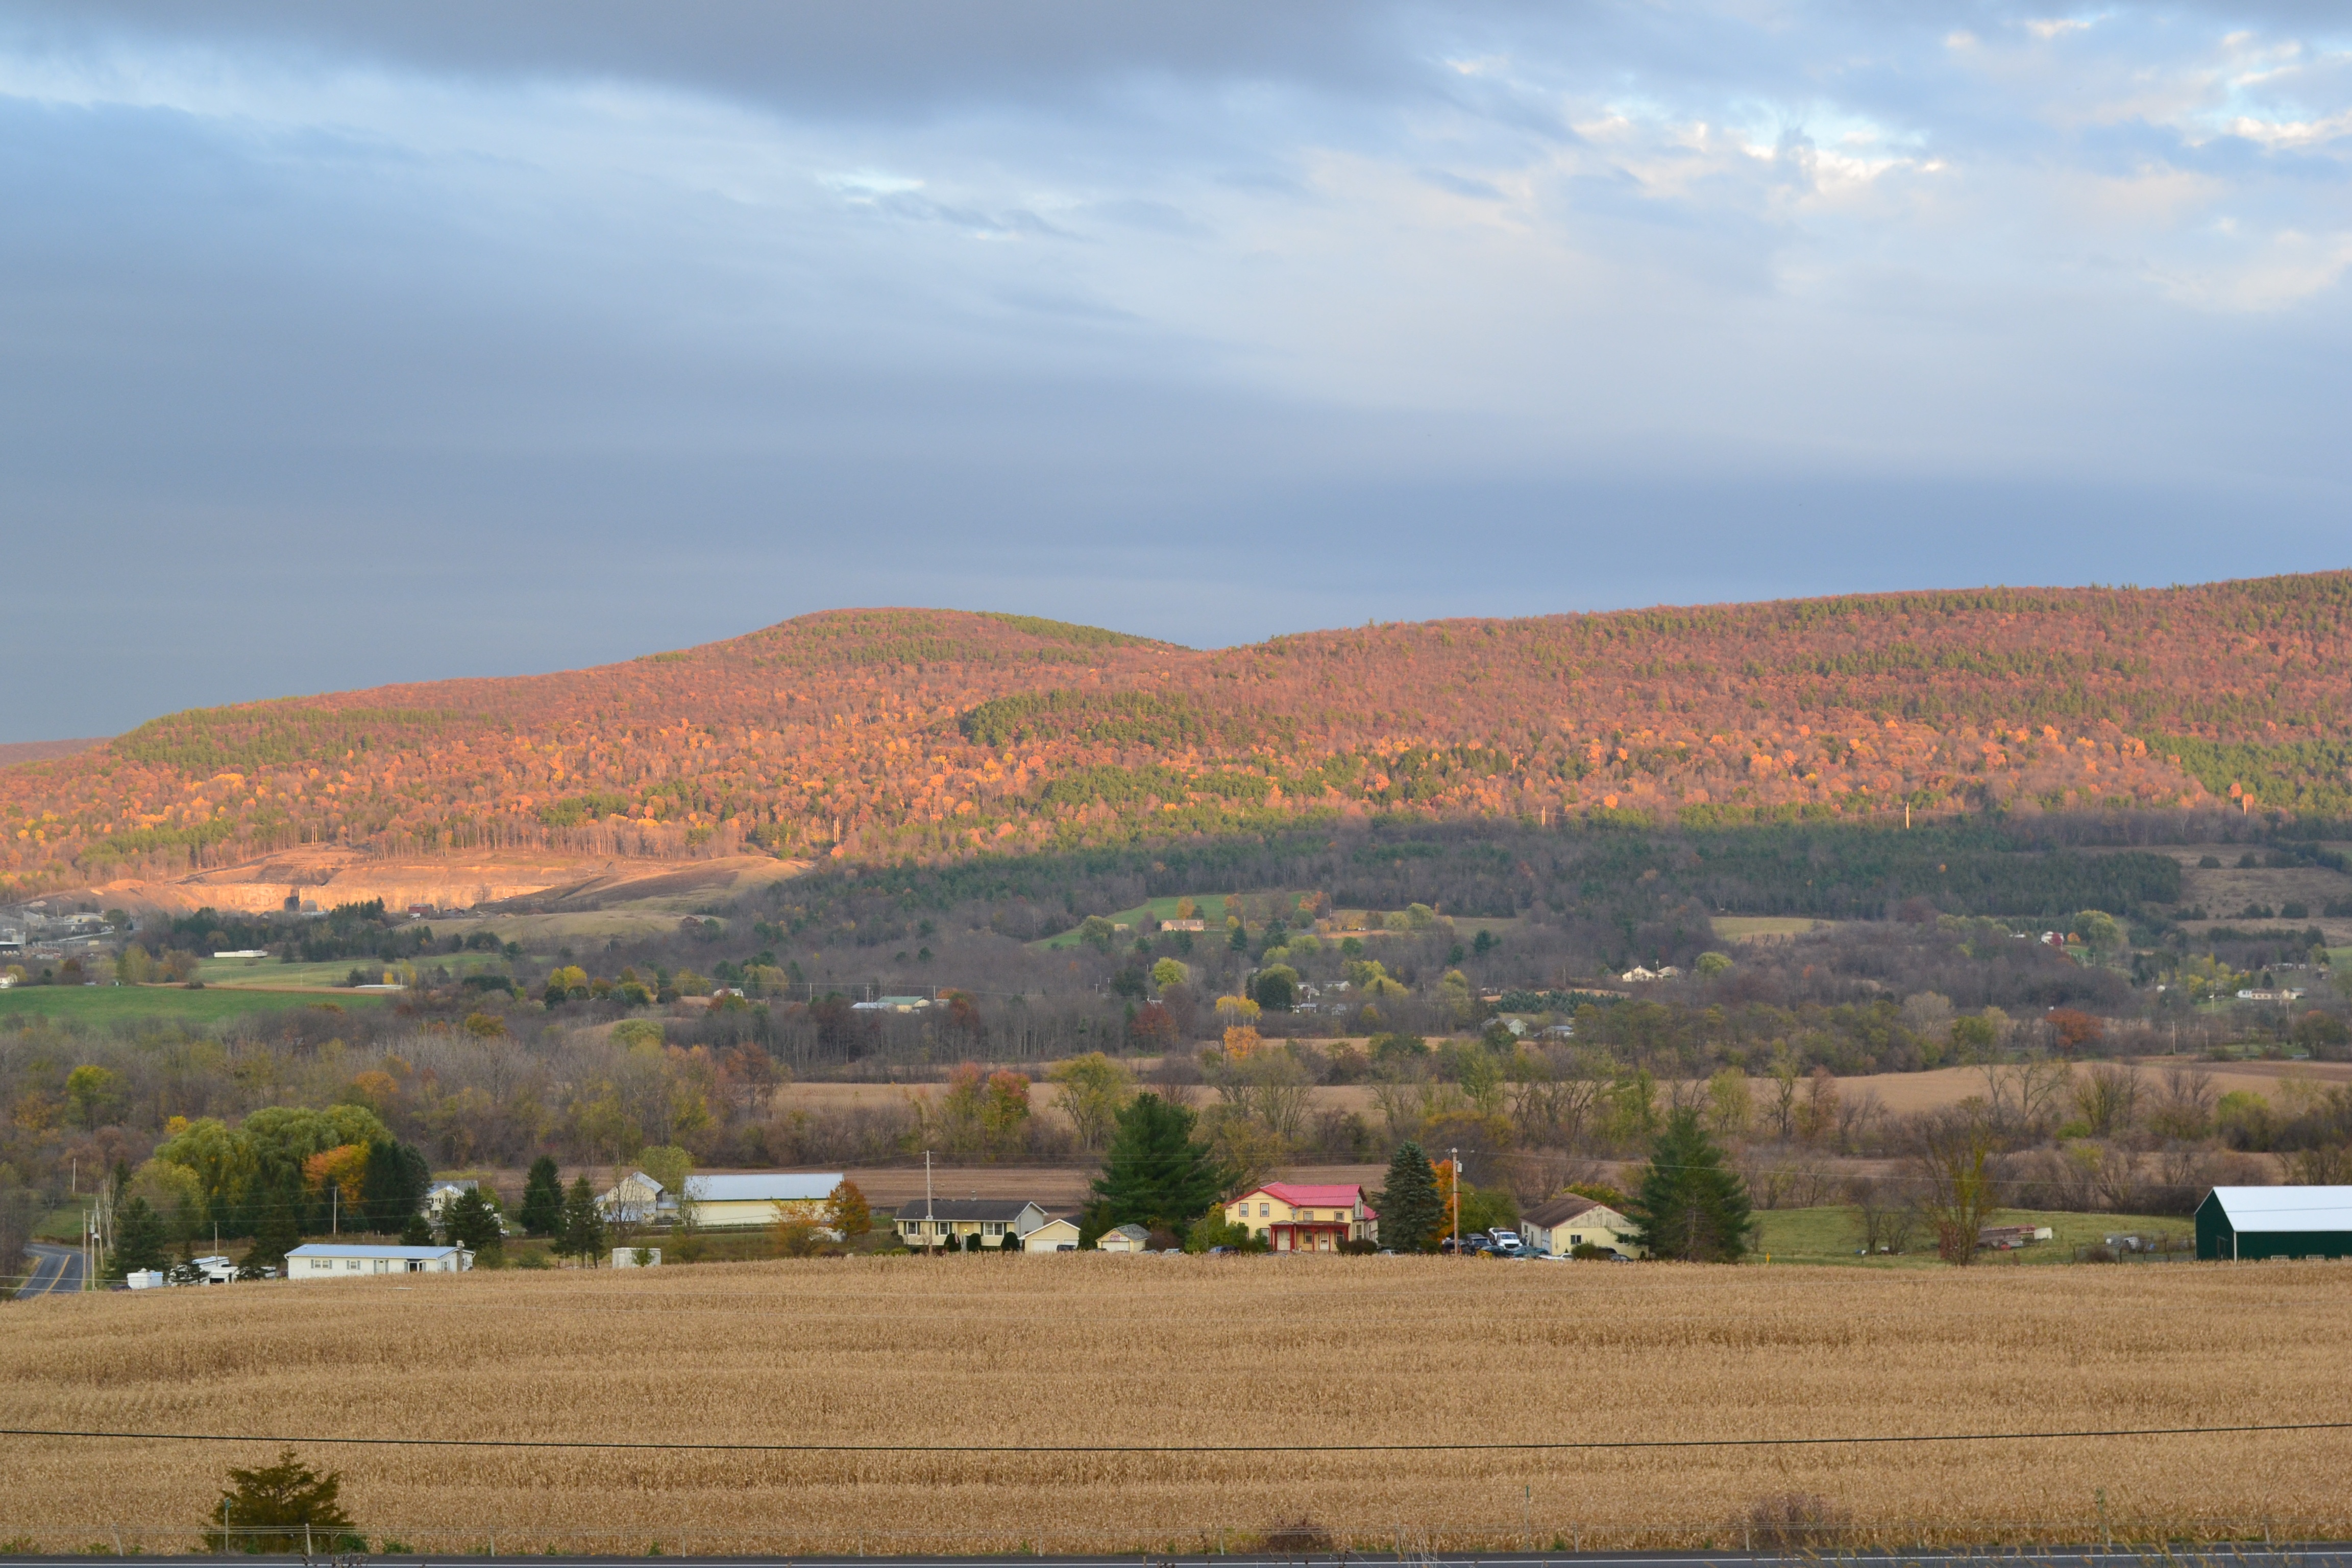
landscape, tree, nature, grass, horizon, mountain, cloud, plant, field, farm, meadow, prairie, hill, pasture, autumn, agriculture, plain, grassland, plateau, ecosystem, steppe, rural area, geographical feature, mountainous landforms